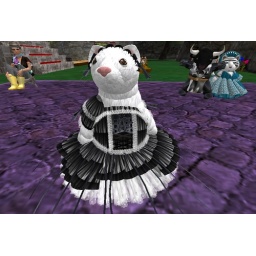
Bethprana Nova in awesome black and white dress